Famine

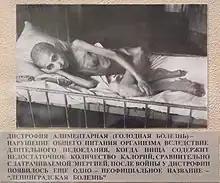
A victim of starvation in besieged Leningrad suffering from dystrophia in 1941.

Other areas of Europe have known famines much more recently. France saw famines as recently as the 19th century. The Great Famine in Ireland, 1846–1851, caused by the failure of the potato crop over a few years, resulted in 1,000,000 dead and another 2,000,000 refugees fleeing to Britain, Australia and the United States.